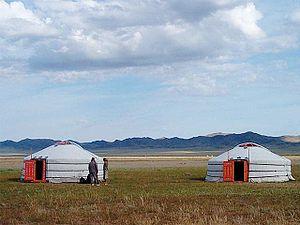
Cet article traite des divers aspects de la culture mongole, en Mongolie, en Mongolie intérieure et sur les marges des pays limitrophes.